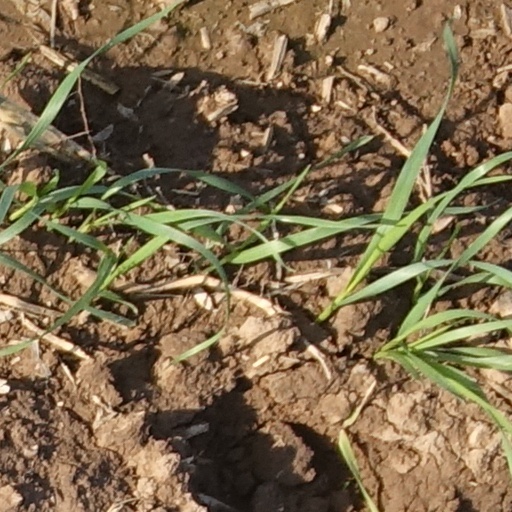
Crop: wheat